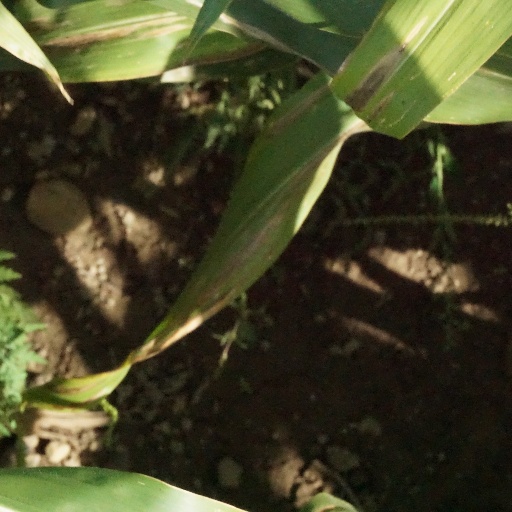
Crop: maize; corn